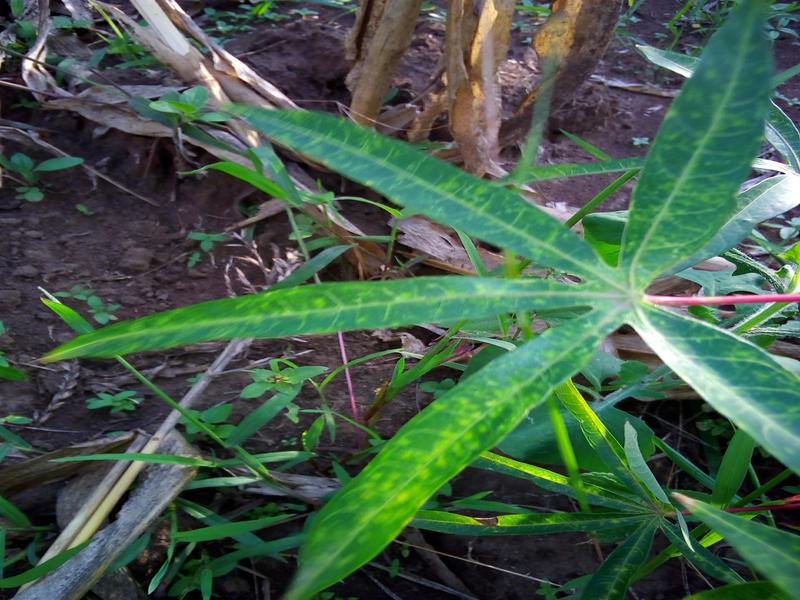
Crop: cassava
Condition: brown_streak_disease